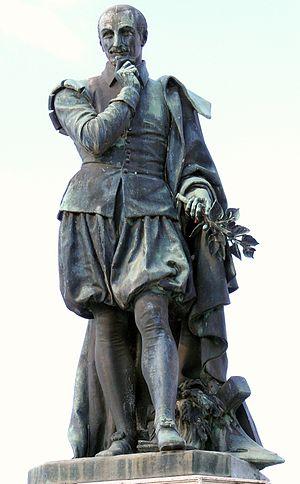
Statue d'Olivier de Serres à Villeneuve de Berg
Villeneuve-de-Berg est une ville française, située dans le département de l'Ardèche en région Auvergne-Rhône-Alpes, comptant quelque 3 000 habitants, à 5 kilomètres de Saint-Andéol-de-Berg. Ses habitants sont appelés les Villeneuvois.
Le département de l'Ardèche est un département français situé dans la région Auvergne-Rhône-Alpes. Sa préfecture est Privas. Il doit son nom à la rivière Ardèche qui le traverse d'ouest en est, ses habitants s'appellent les Ardéchois. Il est composé de 335 communes au 1ᵉʳ janvier 2020. L'Insee et la Poste lui attribuent le code 07.
Olivier de Serres, né à Villeneuve-de-Berg en 1539 et mort le 12 juillet 1619 au même endroit, est un agronome français, protestant actif et auteur d'un vaste traité, le Théâtre d’Agriculture et mesnage des champs, qui connut 19 rééditions de 1600 à 1675. Il étudia de manière scientifique les techniques agricoles et en rechercha l’amélioration par l'expérimentation. De ce point de vue, il est généralement considéré comme le père de l’agronomie française, bien que les termes « agronome » et « agronomie » datent de la seconde moitié du XVIIIᵉ siècle ; on parle alors de « gestionnaire de terres agricoles ».
Cet article recense les œuvres d'art dans l'espace public situées dans le département de l'Ardèche, en France.